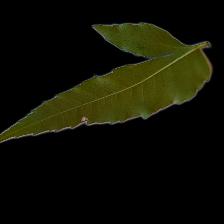
Plant: Neem